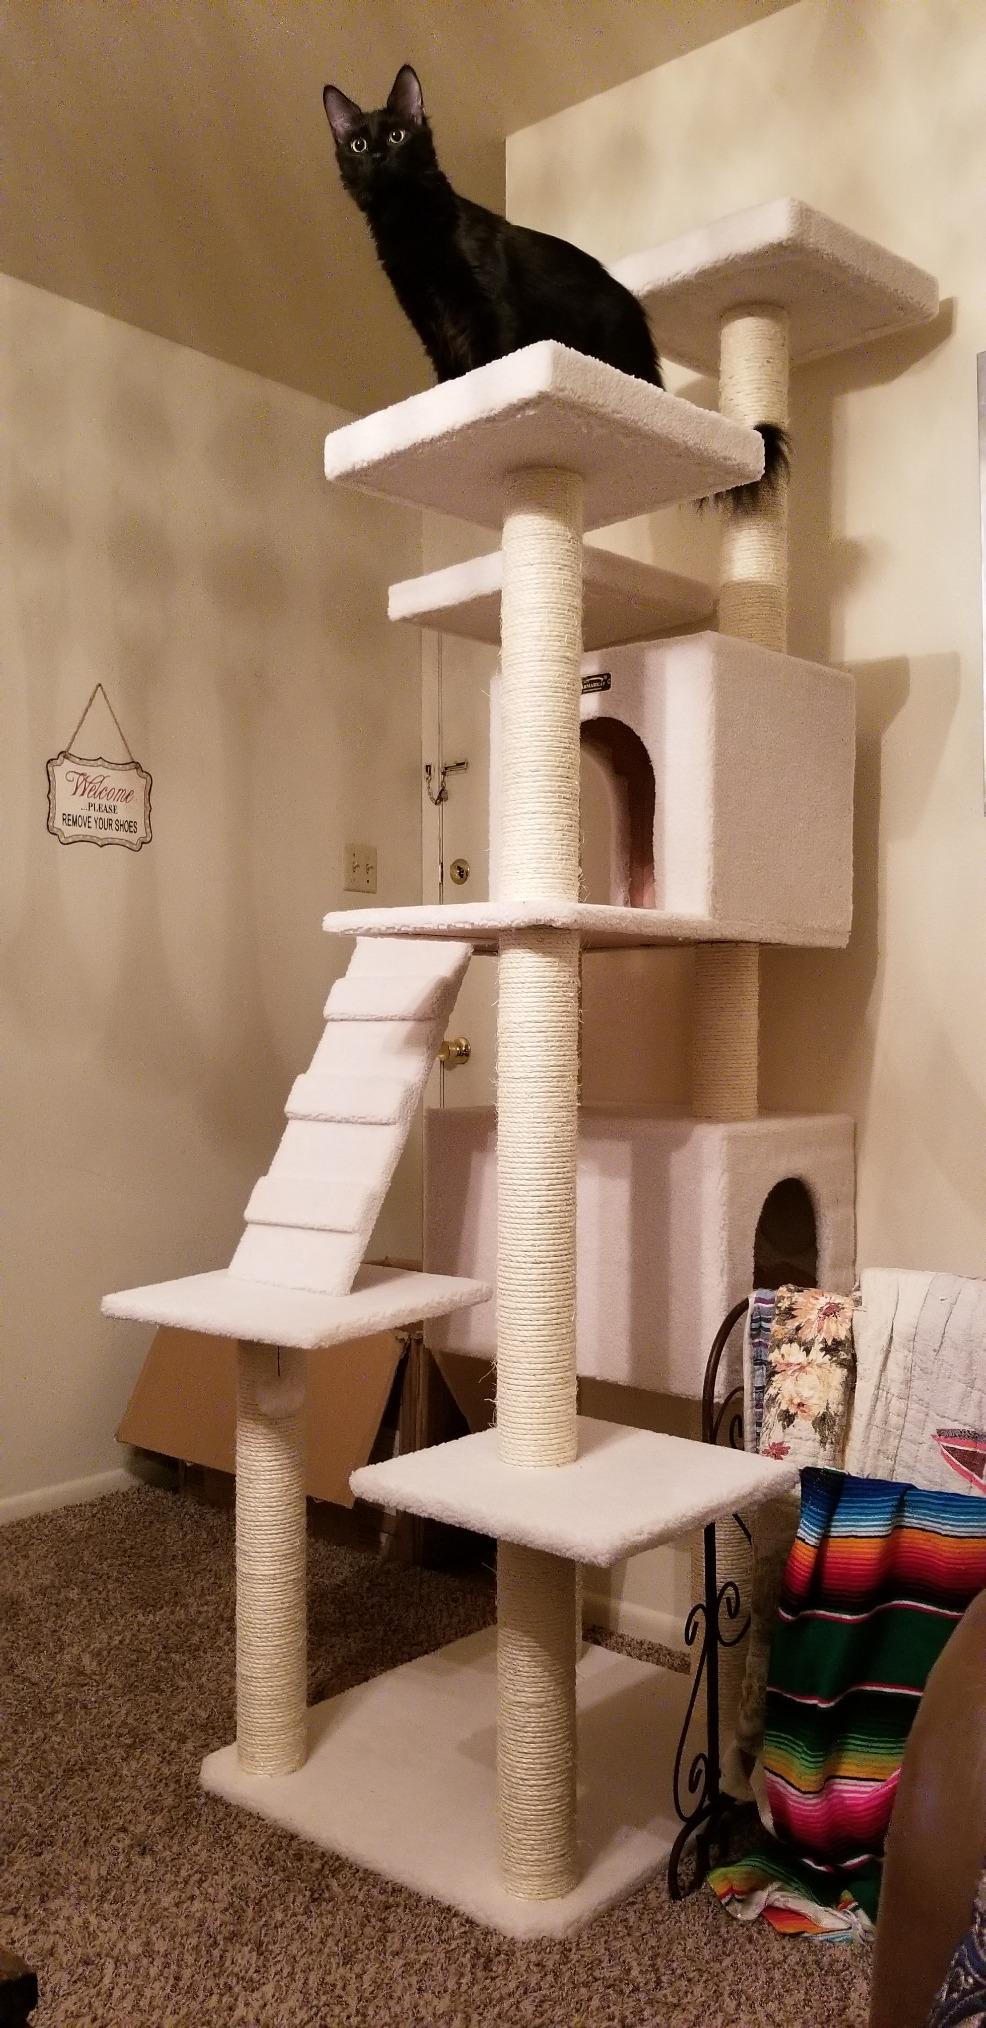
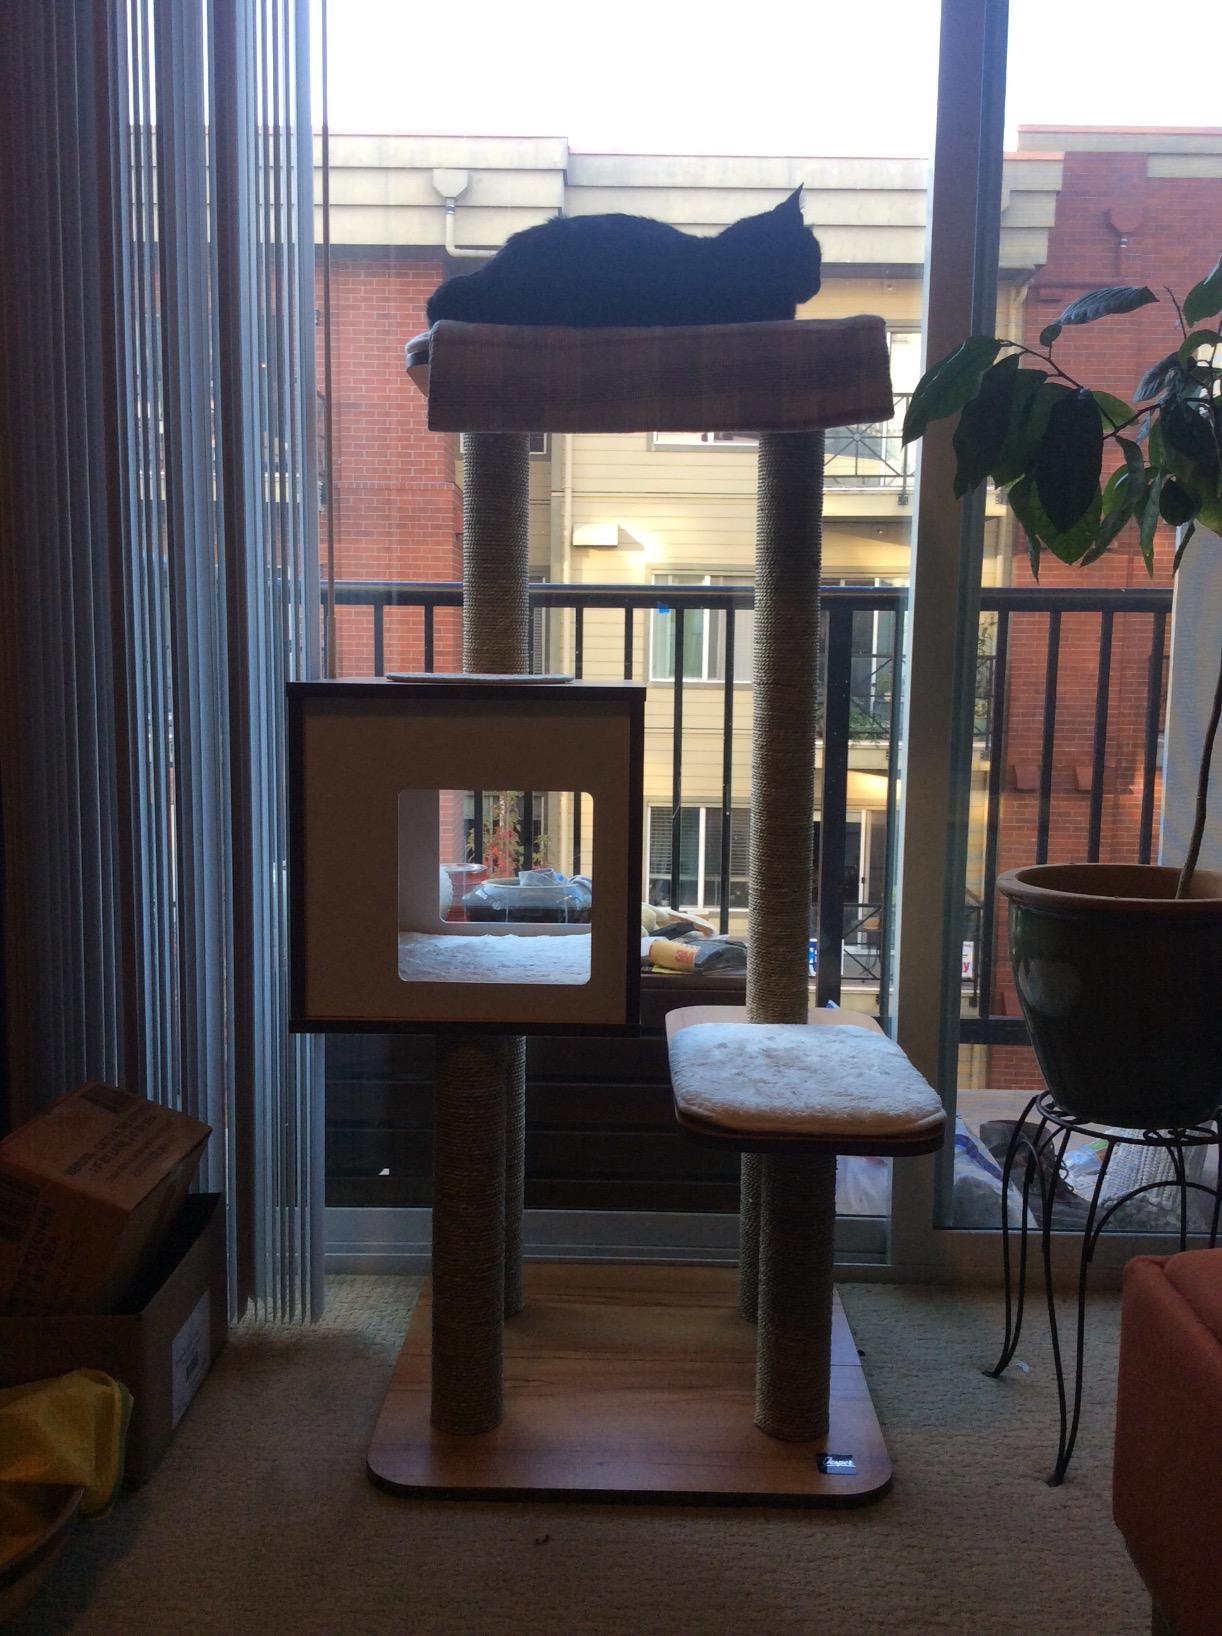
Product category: items_cat tree
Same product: no